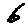
Label: 6